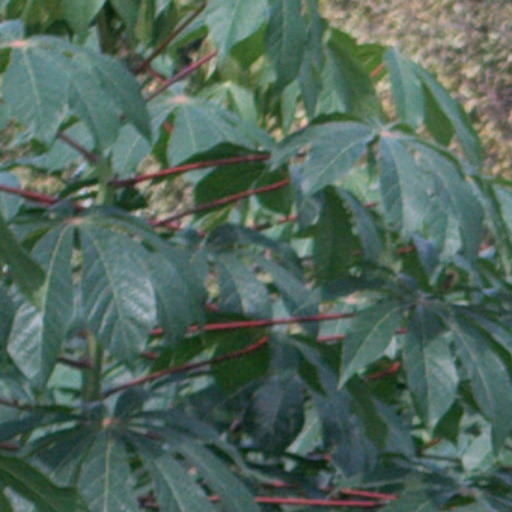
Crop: cassava